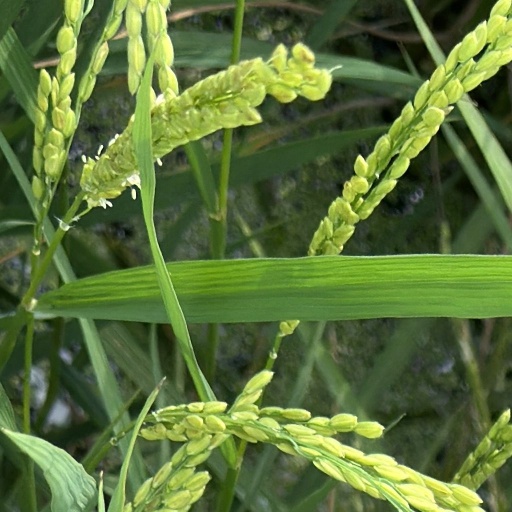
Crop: rice